Pantanal

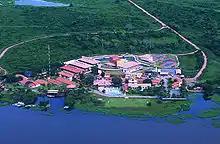
Hotel SESC Porto Cercado in the SESC Reserve

Floodplain ecosystems such as the Pantanal are defined by their seasonal inundation and desiccation. They shift between phases of standing water and phases of dry soil, when the water table can be well below the root region. Soils range from high levels of sand in higher areas to higher amounts of clay and silt in riverine areas.